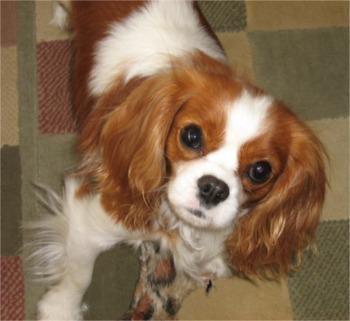
Blenheim_spaniel